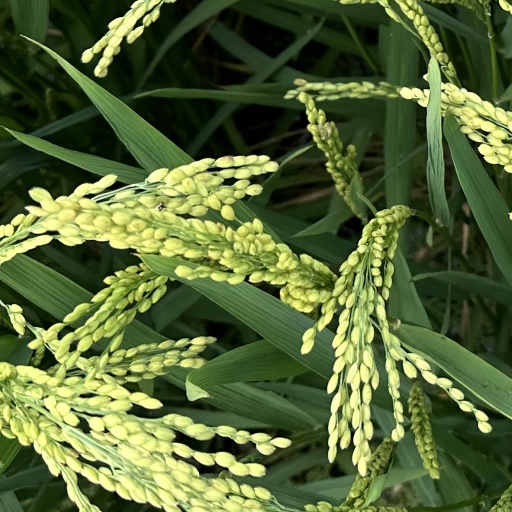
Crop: rice